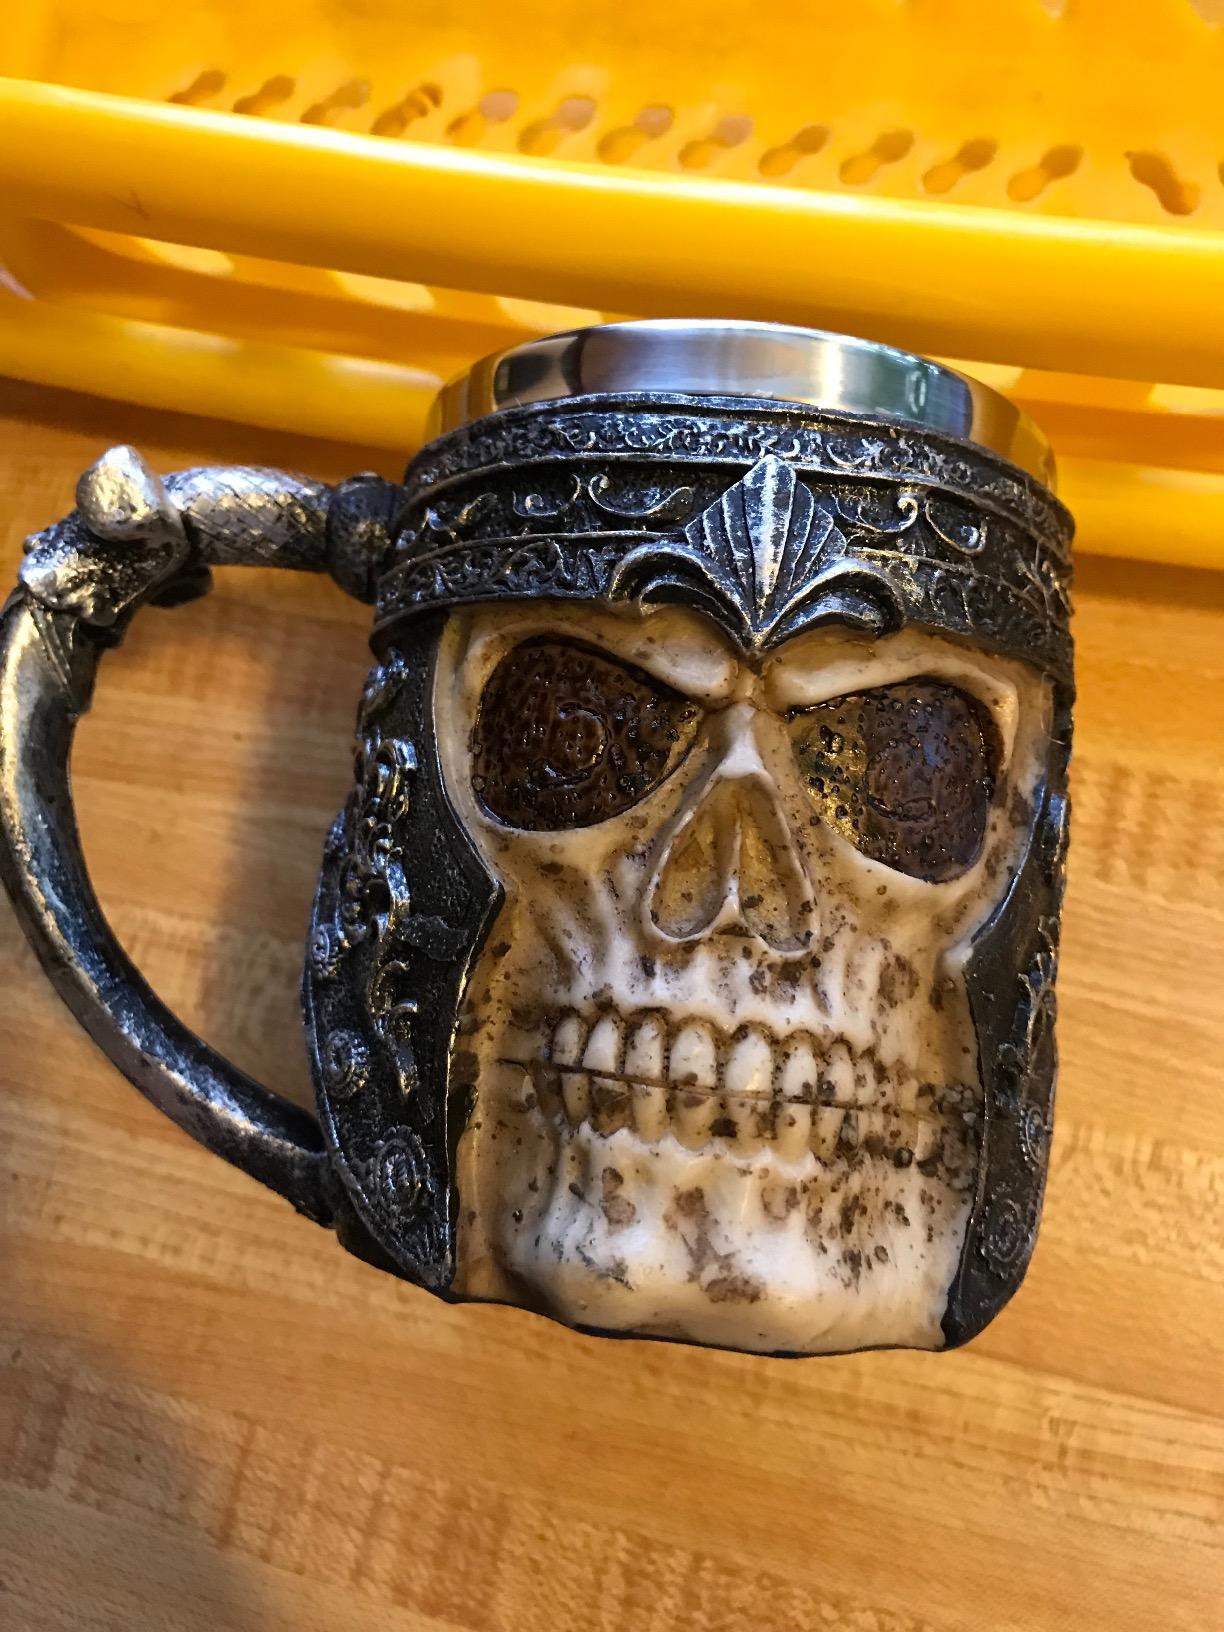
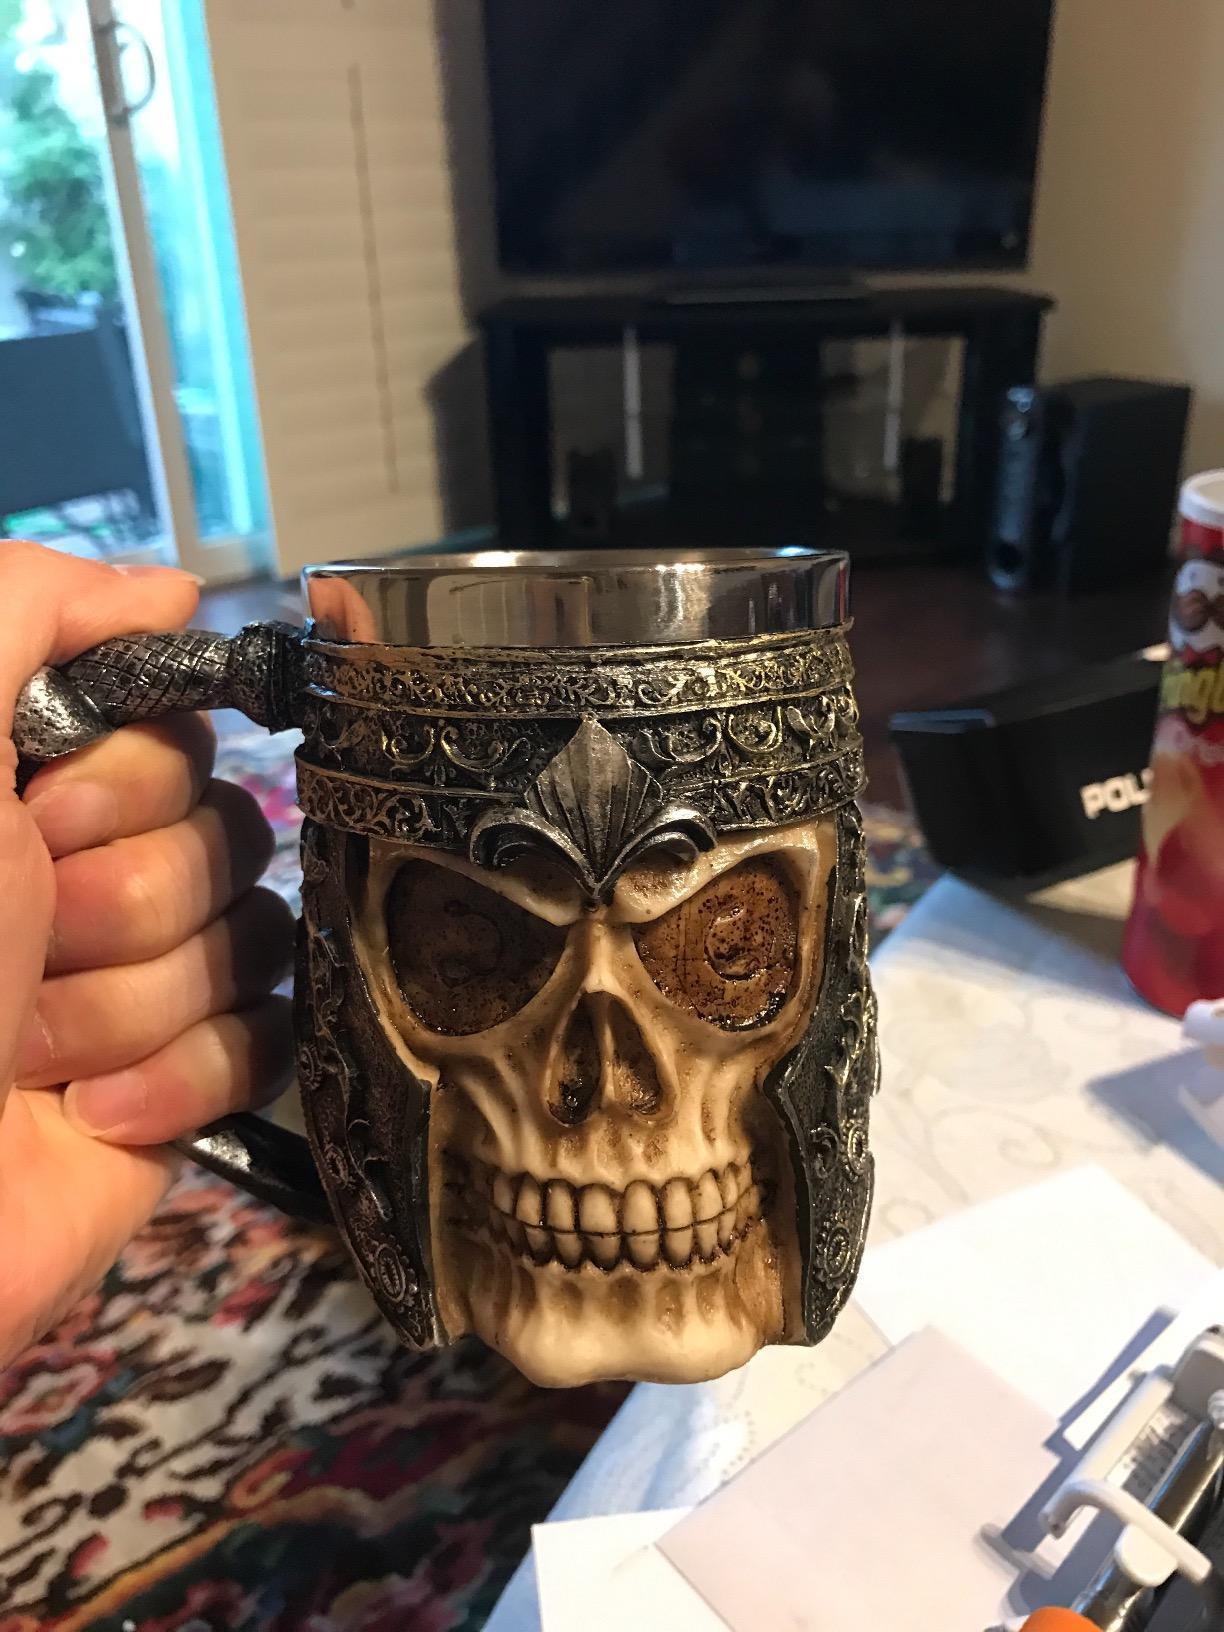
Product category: items_mug
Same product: yes